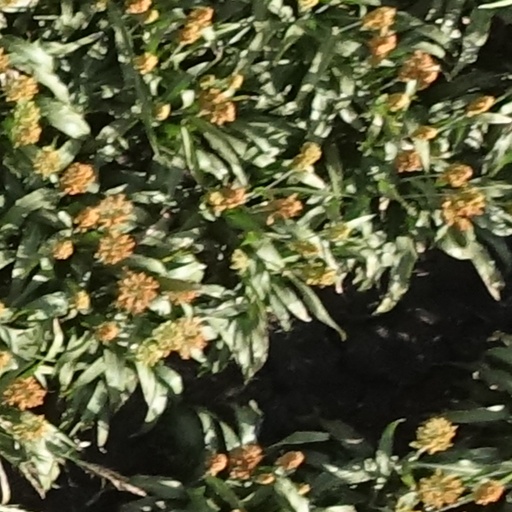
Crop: sorghum